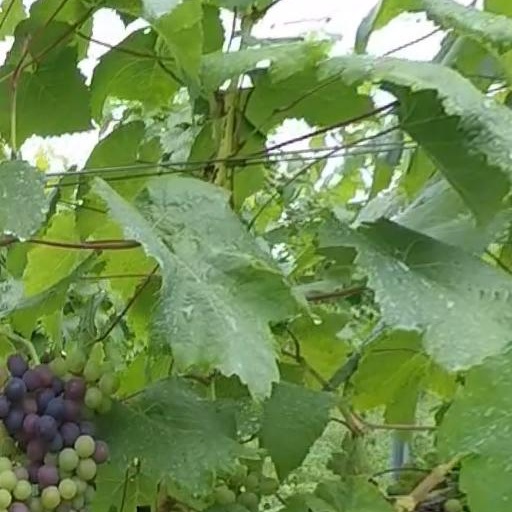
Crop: grape